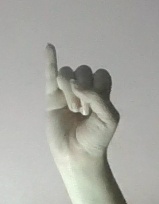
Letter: meem